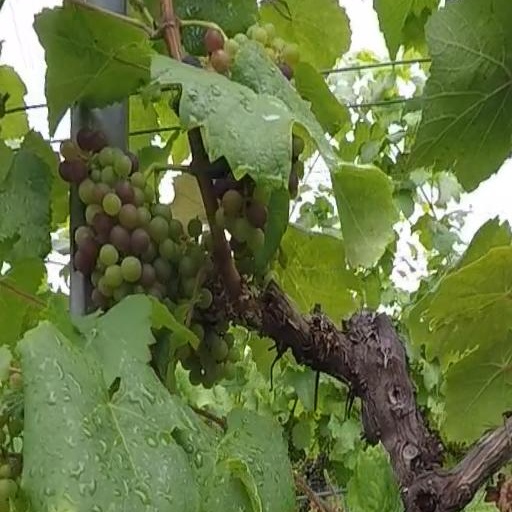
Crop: grape